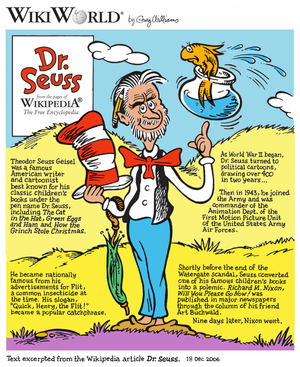
Le Chat chapeauté est un livre pour enfant du Dr. Seuss paru en 1957. Il a fait l'objet d'une adaptation cinématographique réalisée par Bo Welch en 2003.